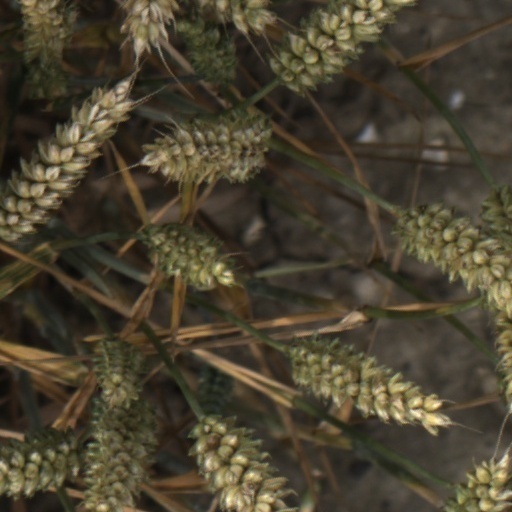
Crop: wheat